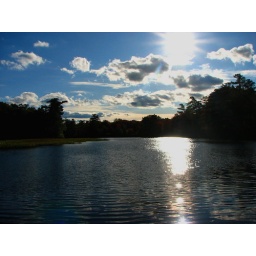
Bright sky over water